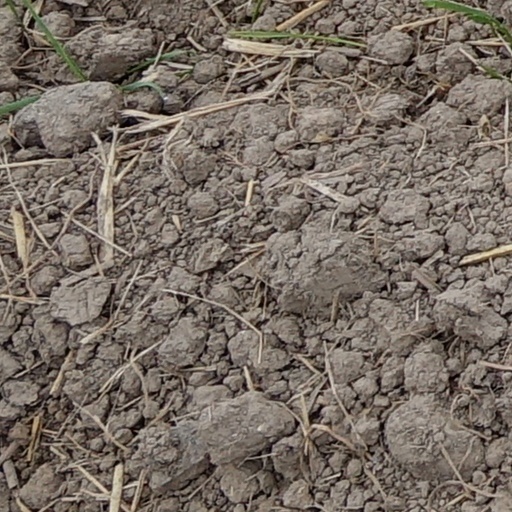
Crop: wheat